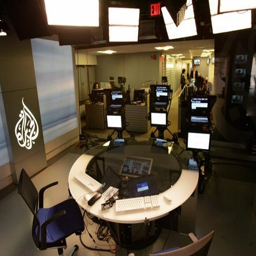
tv network has announced plans to open offices in cities , and hired some respected journalists .